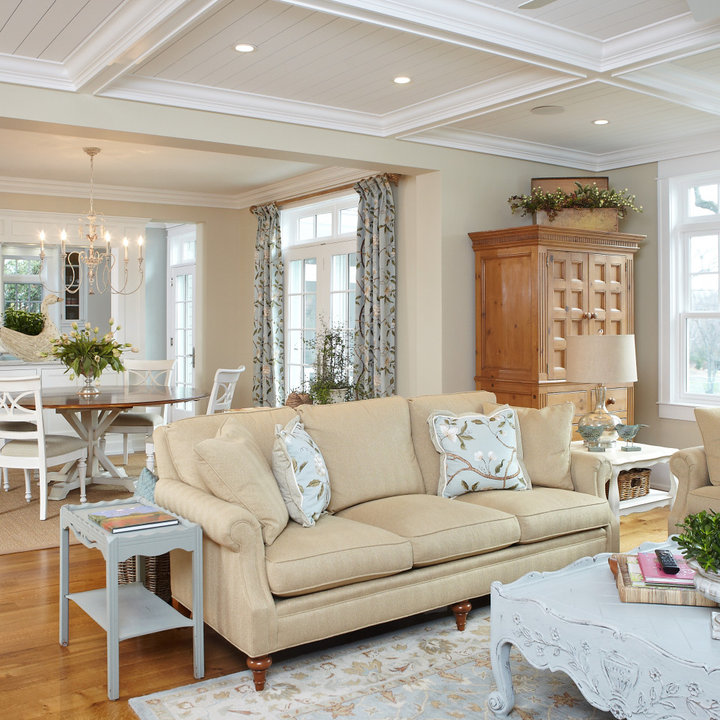
Style: Classic